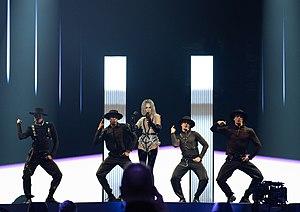
Chypre est l'un des quarante et un pays participants du Concours Eurovision de la chanson 2019, qui se déroule à Tel-Aviv en Israël. Le pays est représenté par la chanteuse Tamta et sa chanson Replay, sélectionnées en interne par le diffuseur RIK. Le pays termine en 13ᵉ place lors de la finale du Concours, recevant 109 points.